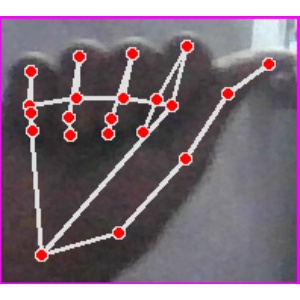
अक्षर: छ